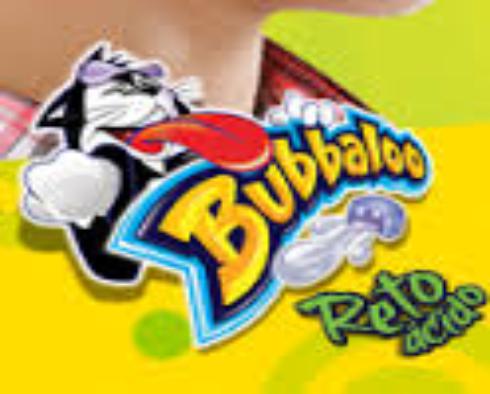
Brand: Bubbaloo
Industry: Food